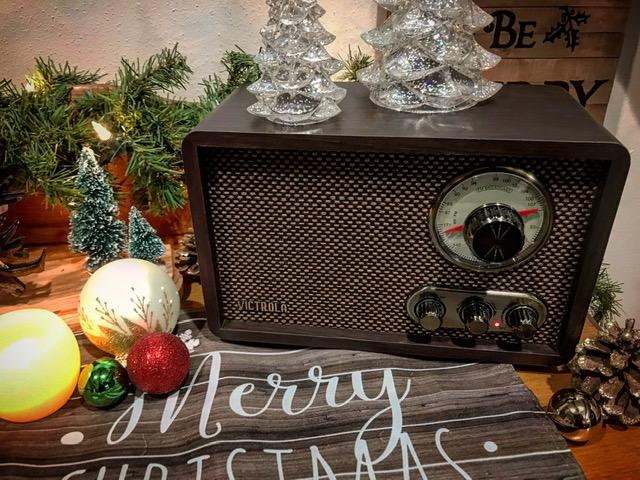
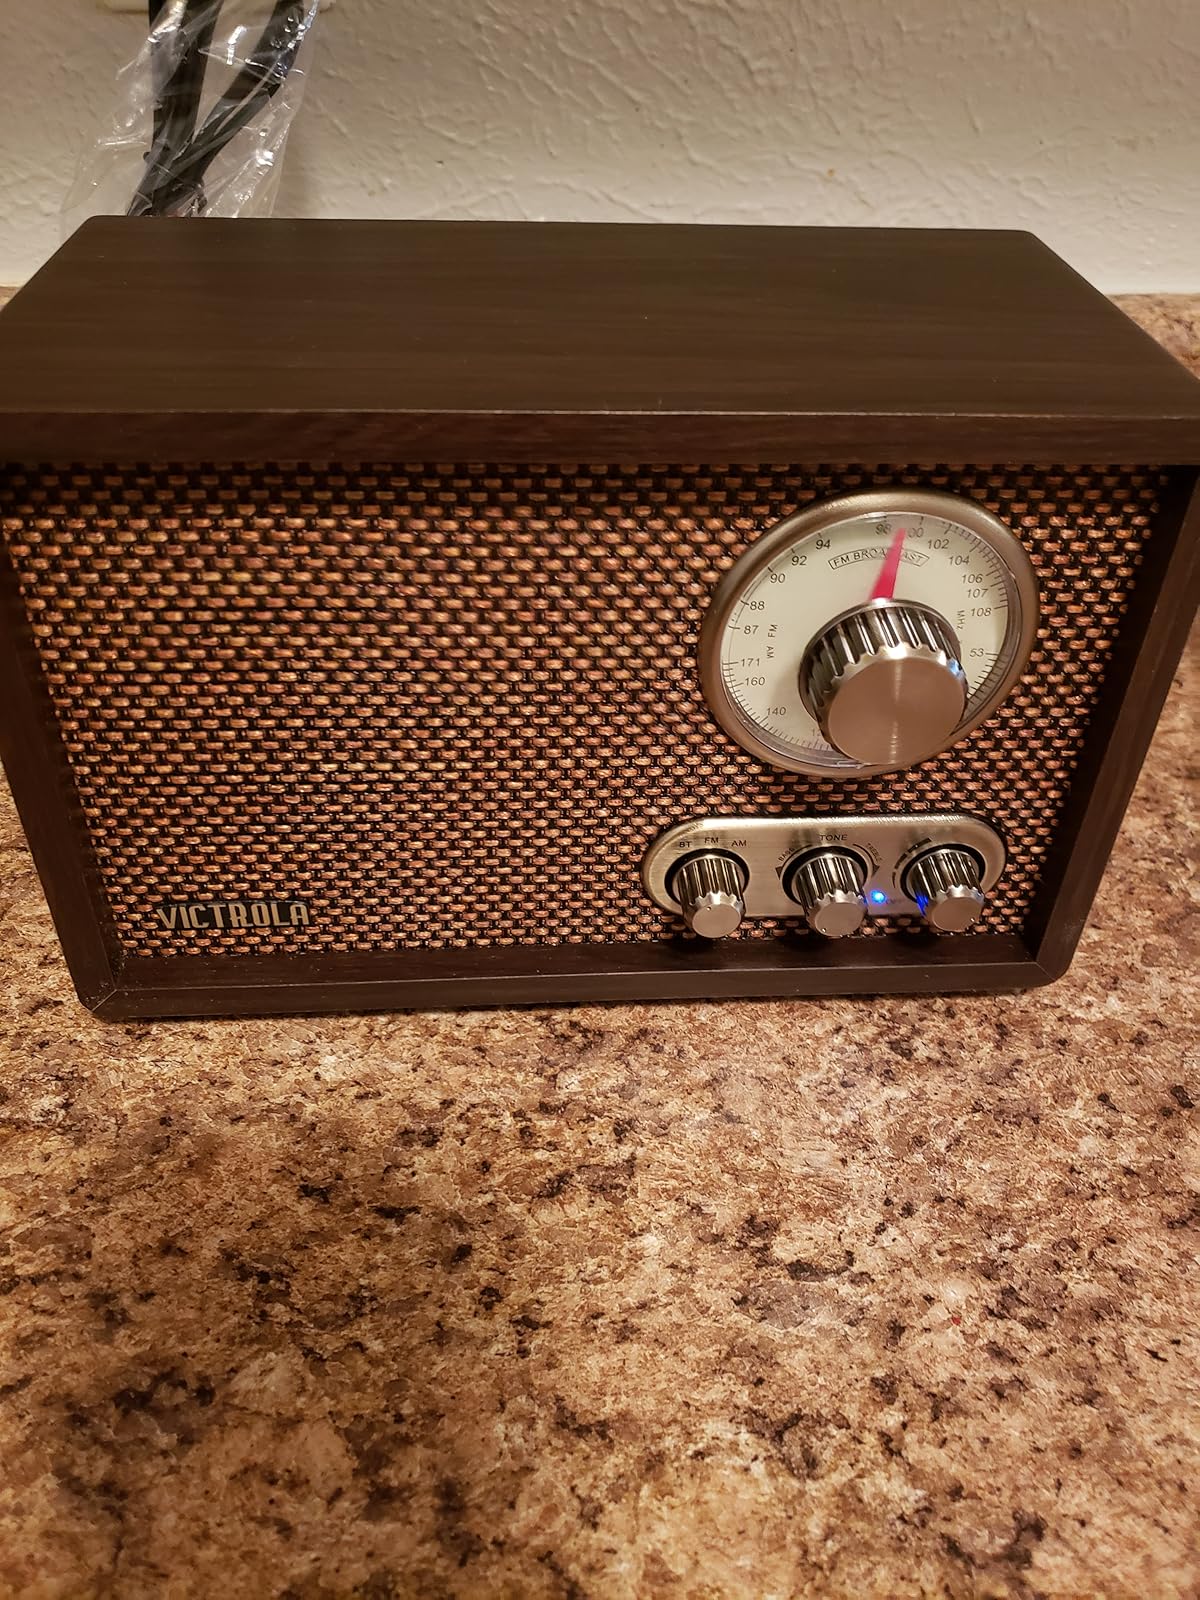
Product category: radio
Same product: yes